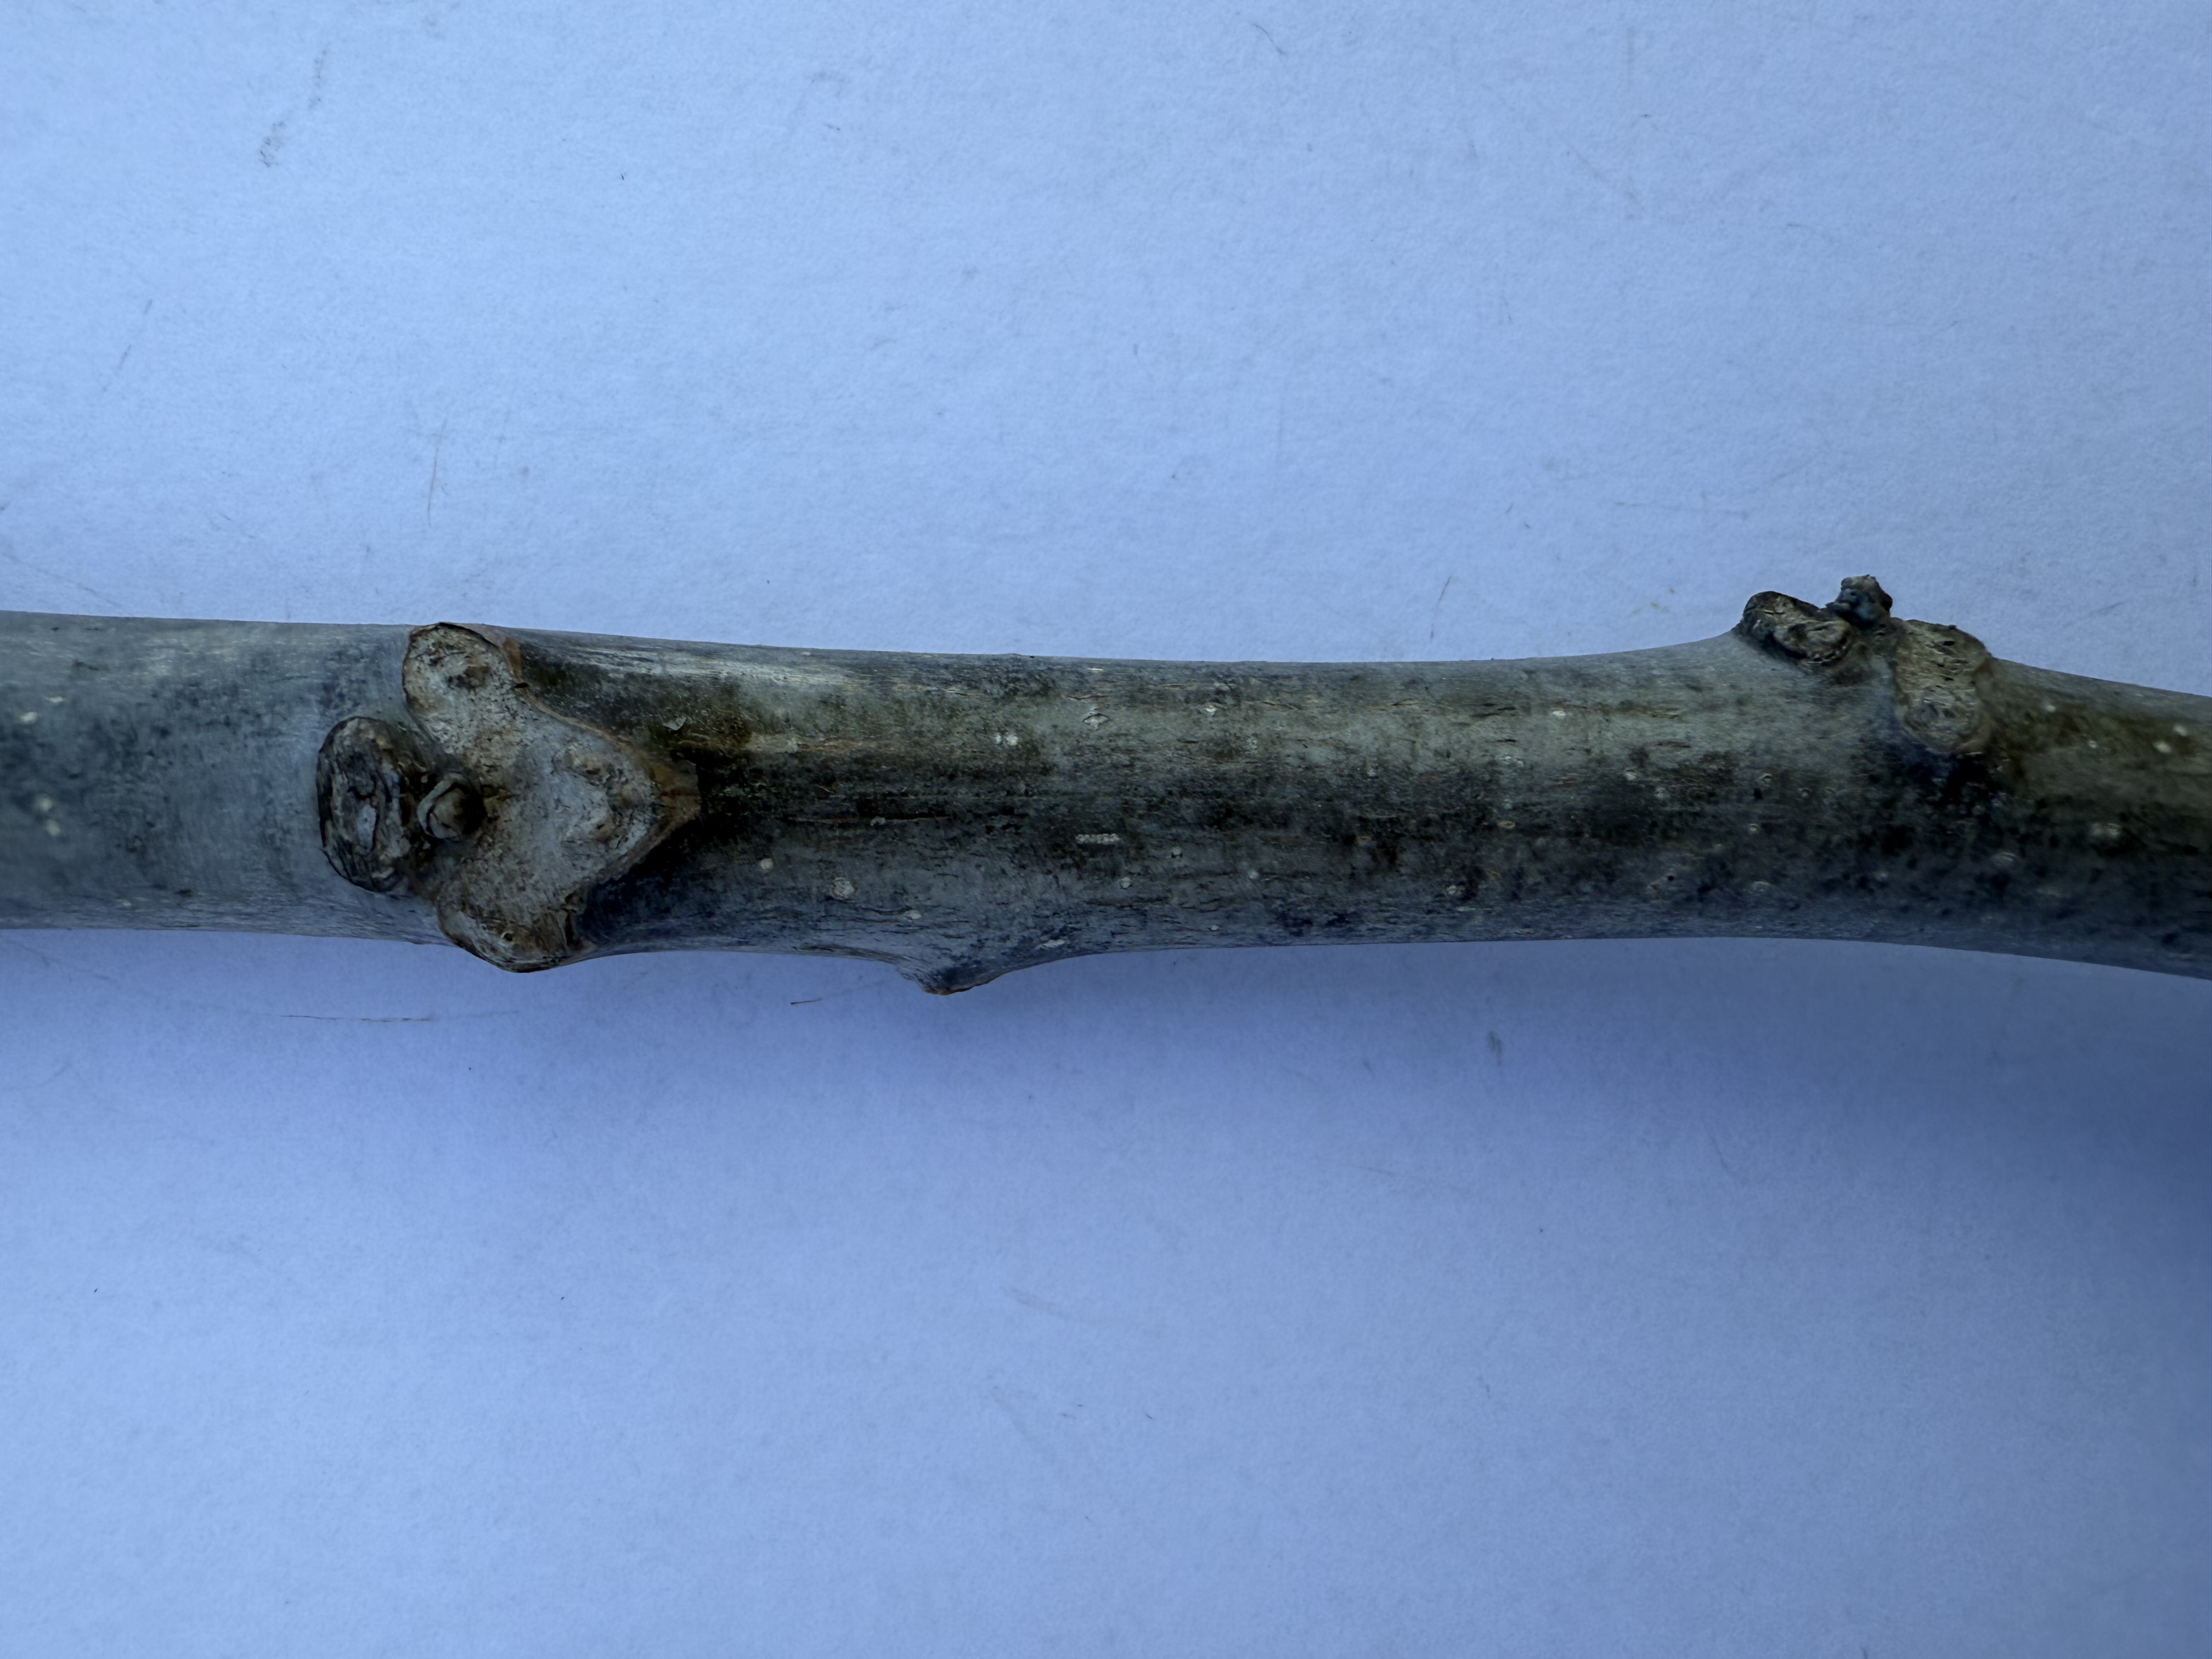
Variety: Wild Walnut